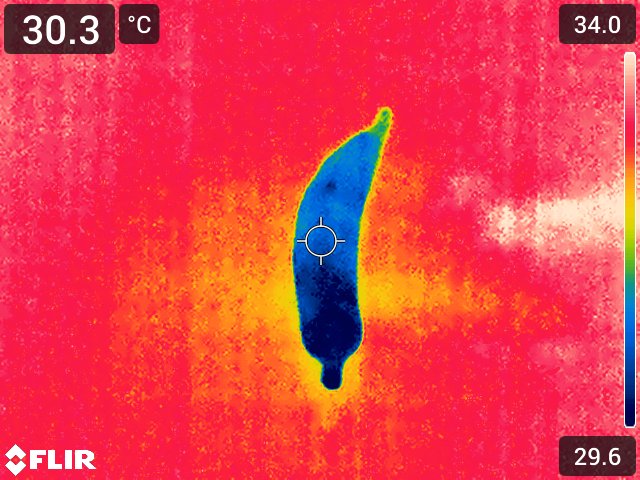
Maturity: adequate_matured